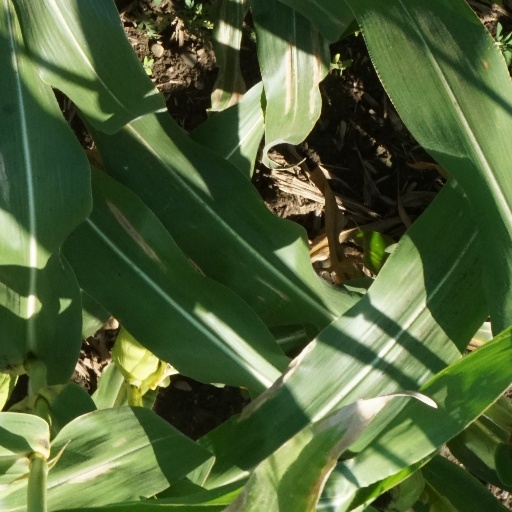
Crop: maize; corn